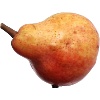
Label: Pear Red 1